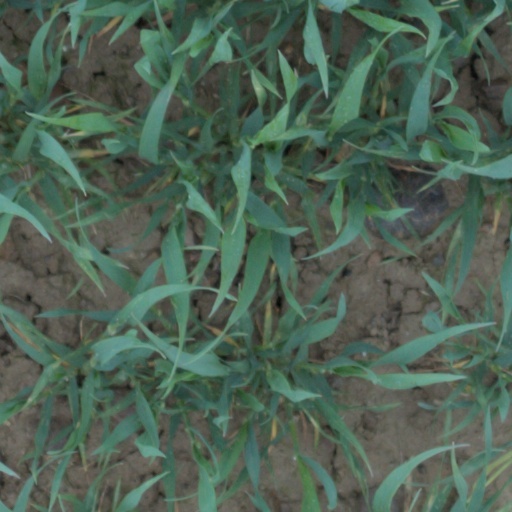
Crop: wheat